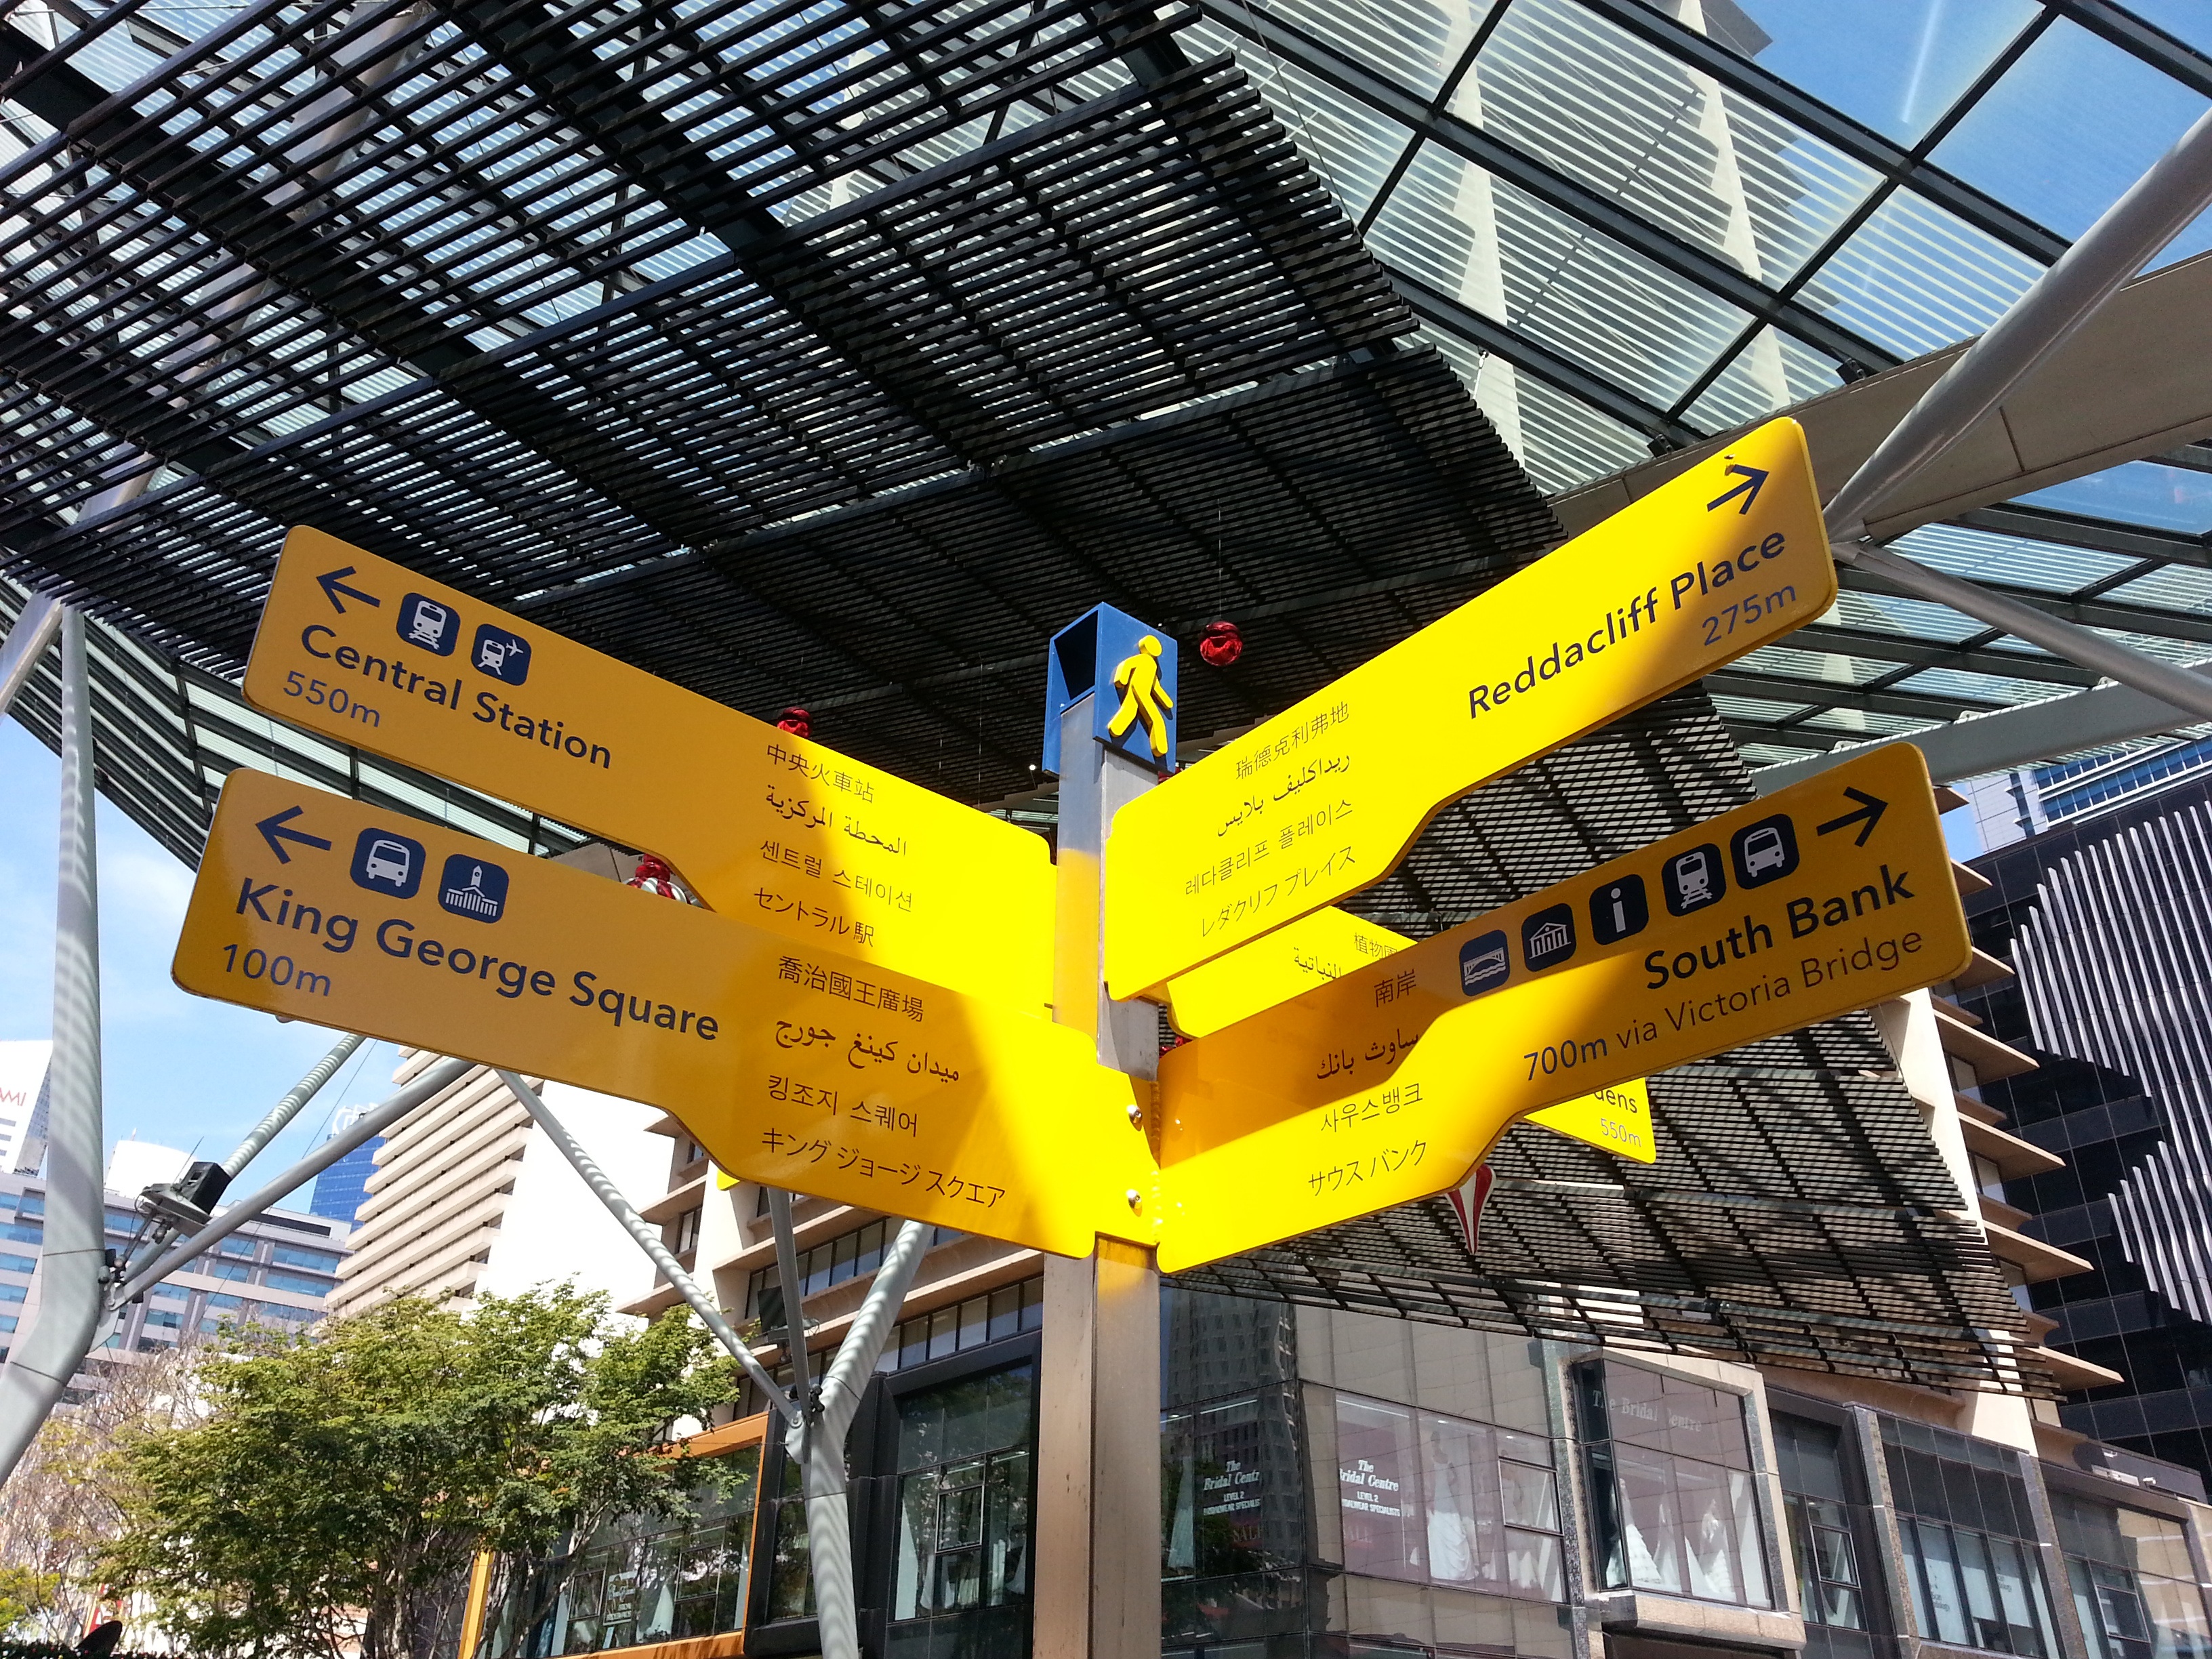
town, city, advertising, travel, tourism, signage, modern, stadium, australia, buildings, queensland, cbd, brisbane, construction equipment